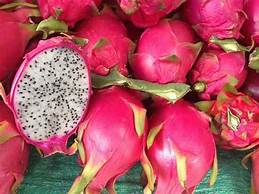
Label: Dragonfruit